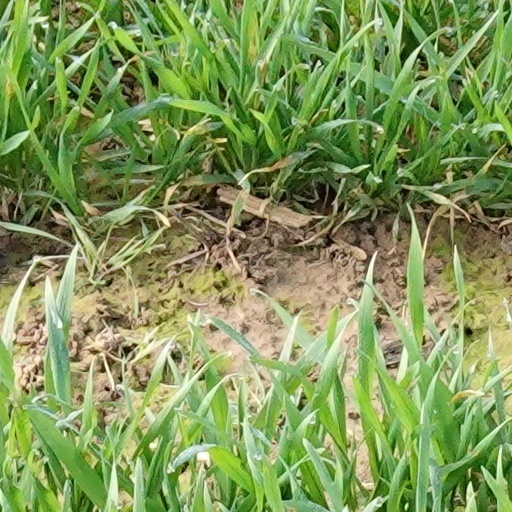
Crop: wheat